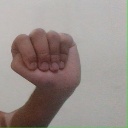
अक्षर: ठ